Concrete and Constructional Engineering

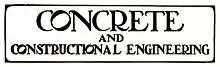
The title of the magazine as it appeared in 1911.

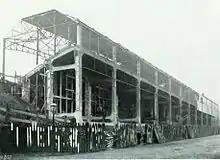
The concrete Midland Road stand for Bradford City Football Club nearing completion in 1908.

Concrete and Constructional Engineering was a magazine published in London, England, by Concrete Publications from 1906 to 1966. The magazine chronicled in its pages the increasing popularity of reinforced concrete as a construction material in the early and mid twentieth centuries.